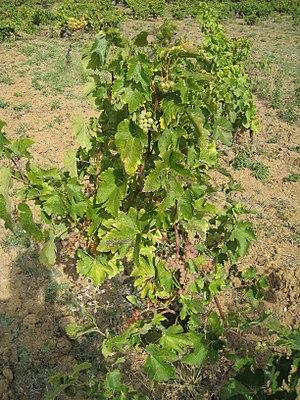
Cep de verdanel au domaine Plageoles
Le domaine de Vassal est un centre de recherche sur la vigne et le siège d'une collection ampélographique. Il appartient au centre de l'Institut National de Recherche Agronomique de Montpellier.